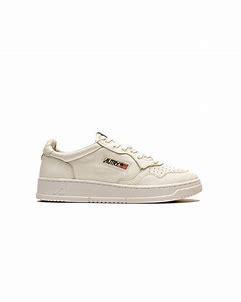
Brand: Autry
Model: Action Shoes Autry Action Medalist